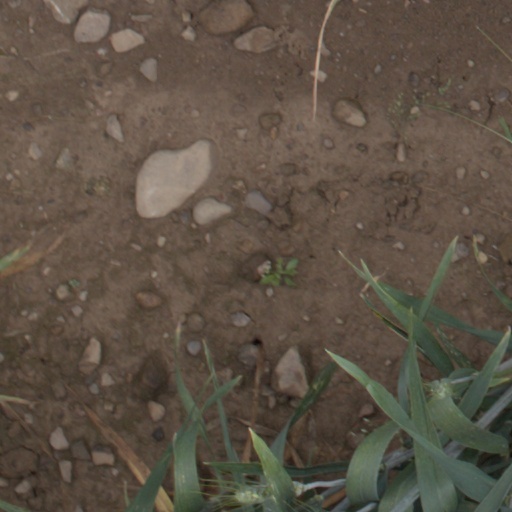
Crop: wheat